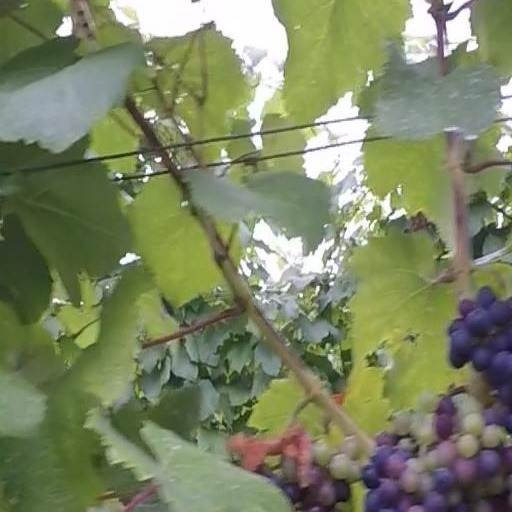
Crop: grape